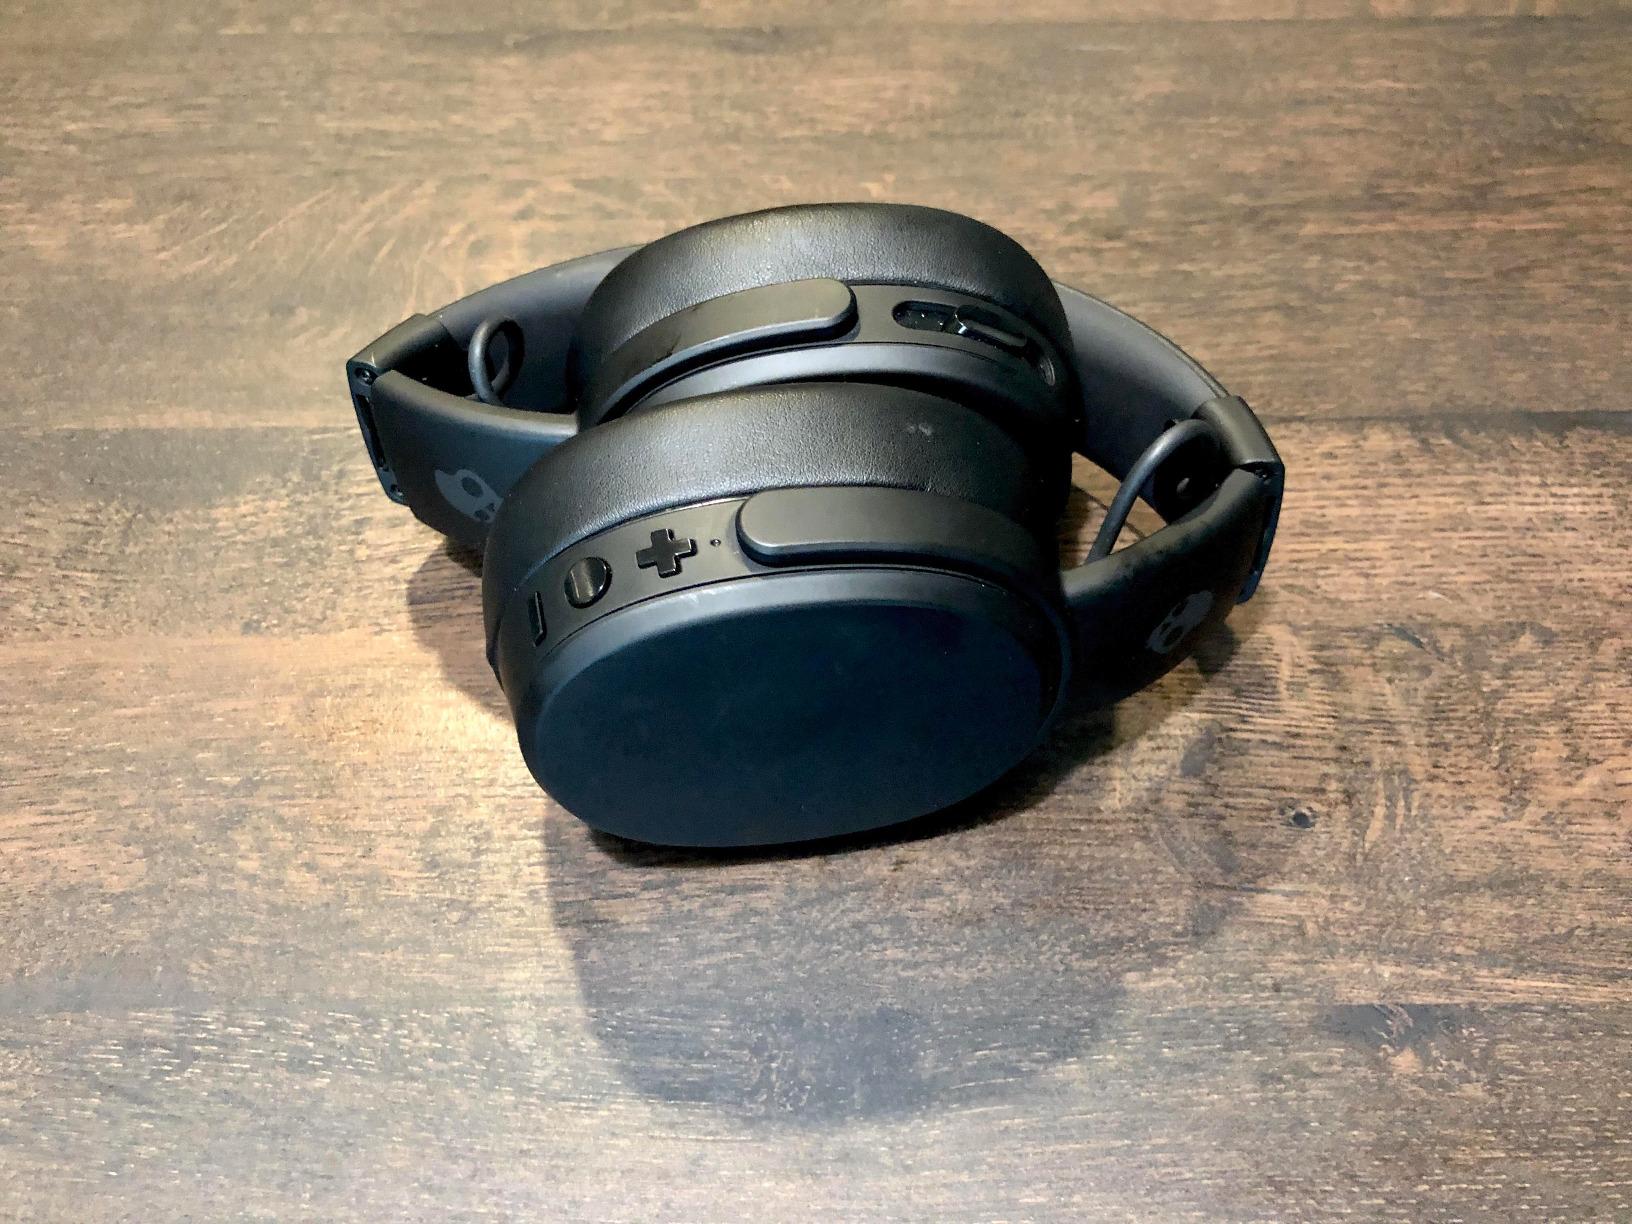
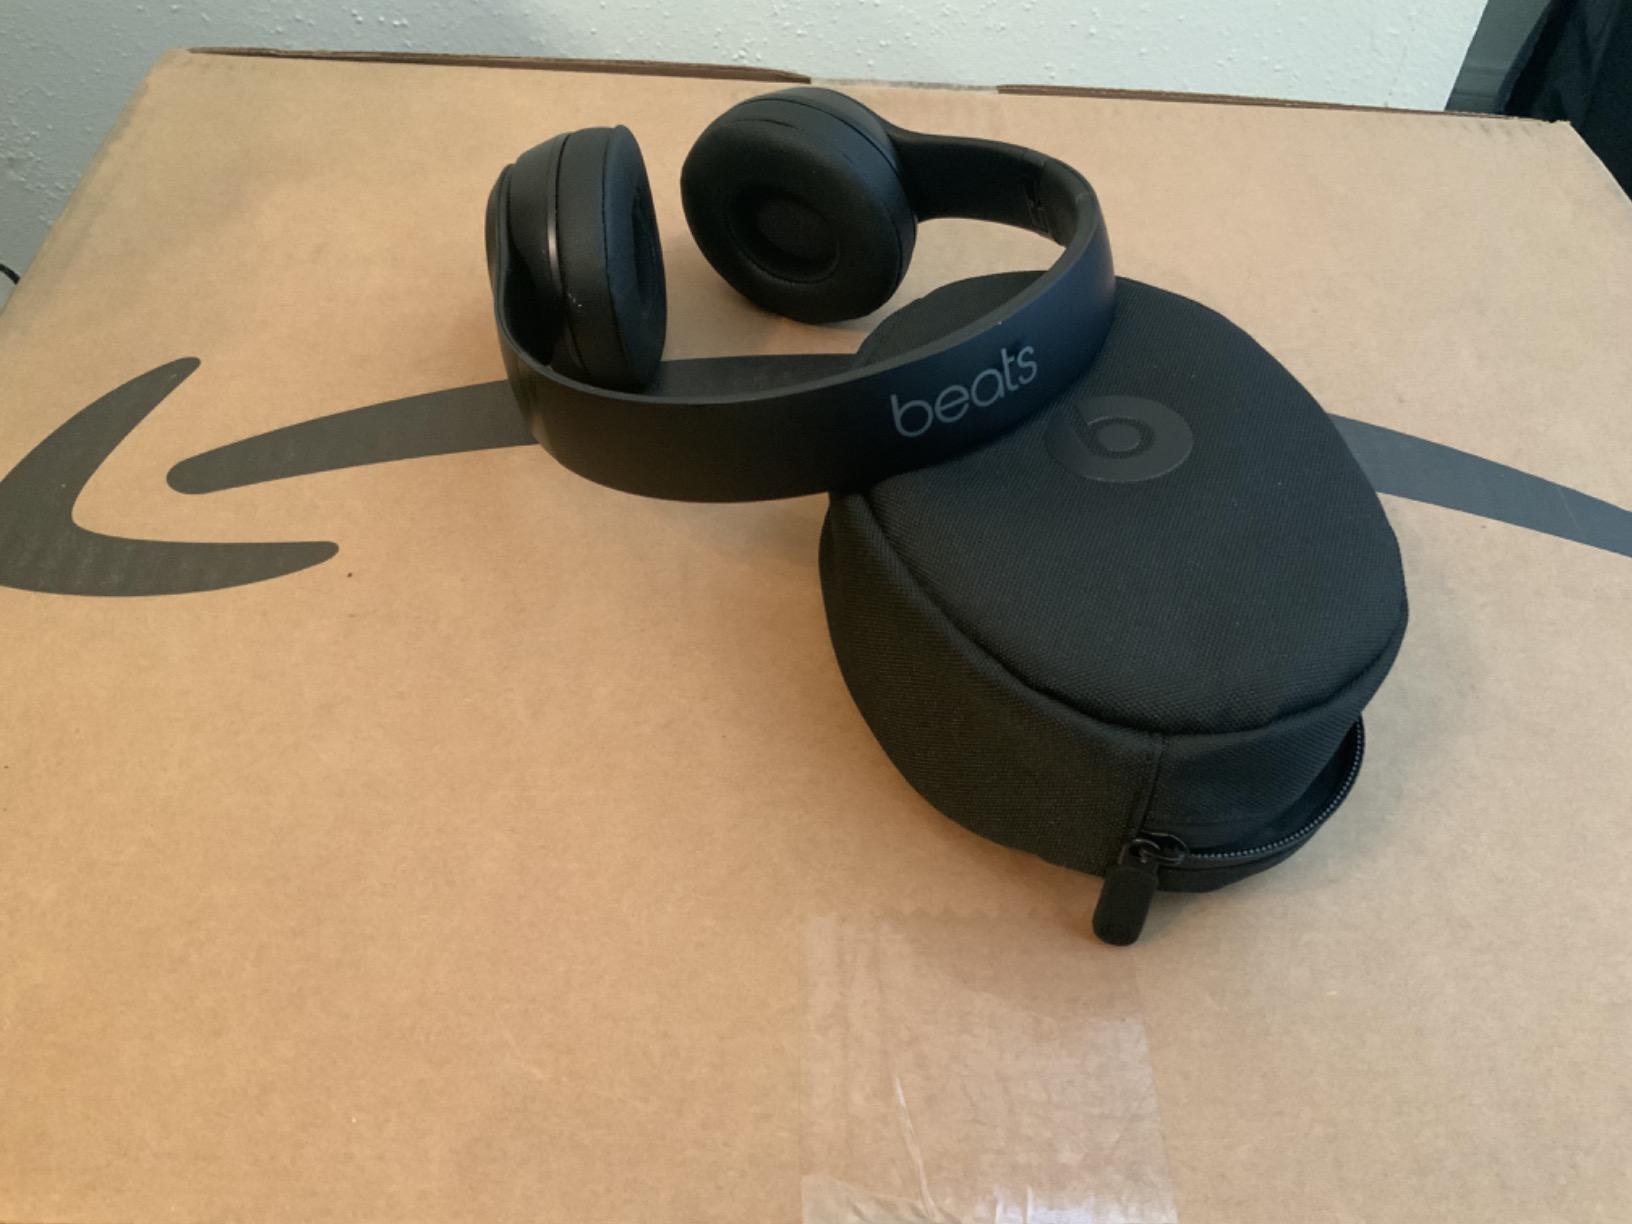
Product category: headphones
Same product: no